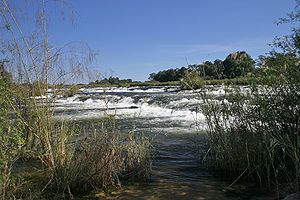
Okavango (flod)
Popa Falls
Okavango er en ca. 1.600 km lang flod i Sydvestafrika. Den udspringer i Angola hvor den kaldes Cubango, og løber i starten mod syd til den når Namibia. Her fortsætter den som grænseflod mellem de to lande i østlig retning indtil den når Caprivi-striben som den krydser og fortsætter mod syd ind i Botswana. I Botswana ender floden i Okavangodeltaet som er et indlandsdelta i et stort endorheisk bassin. Der er således ikke noget udløb til havet. Deltaet er et vigtig naturområde og udnævnt til verdensarvsområde af UNESCO.